The Other Man's Wife

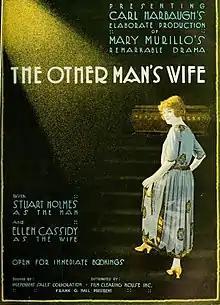
Ad for film

The Other Man's Wife is a 1919 American silent drama film directed by Carl Harbaugh which, as discussed in its prologue, is dedicated to the part played by women at home during World War I. It was the film debut of George Jessel. The film is considered to be lost.